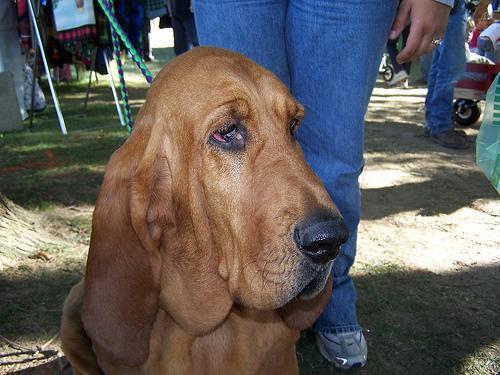
bloodhound